Knoebels Amusement Resort

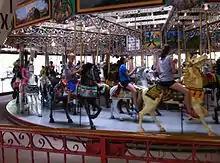
Grand Carousel

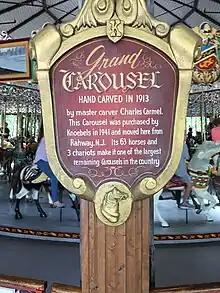
Grand Carousel sign

Knoebels has two carousels: one small merry-go-round in Kiddieland (added in 1976) which was built by Stein & Goldstein in 1910 of which is one of only two Stein & Goldstein carousels still standing; and Grand Carousel, a 1913 carousel built by Kremer's Carousel Works in Long Island City, with a frame by Charles I. D. Looff, and 63 hand-carved horses by Charles Carmel. It was purchased on January 26, 1942 from Riverside Park in Piscataway Township, New Jersey, for $4,000 (equal to $ today) and relocated to Knoebels. Today, Knoebels' Grand Carousel is one of the largest carousels in the world, with 63 horses and 3 chariots. It is one of the few carousels remaining with a working ring dispenser, allowing riders on the outside row of horses to reach out and grab steel rings as they pass. The rider who grabs the brass ring has the fee of the ride waived. Three band organs provide music for the riders. The largest, "Frati", was built in Germany in 1888 by Frati & Co. Berlin, and was converted to Artizan rolls in the 1920s. The smaller, outside organ is "Berni", a 1910 Gebruder Bruder, style 107, sold in the US by the August Berni Organ Company in New York. Frati and Berni have operated at Knoebels since their purchase in 1942. The smallest organ is a Wilhem Bruder organ, model 79, converted to a Wurlitzer 125 duplex roll system, and restored in 1996. Grand Carousel has consistently been voted the best carousel in the Golden Ticket Awards competition held by "Amusement Today" since 2007. The carousel competition was retired in 2019, because the Grand Carousel was undefeated. Today, Grand Carousel is the second-oldest ride in the park while the S&G Carousel is the oldest.